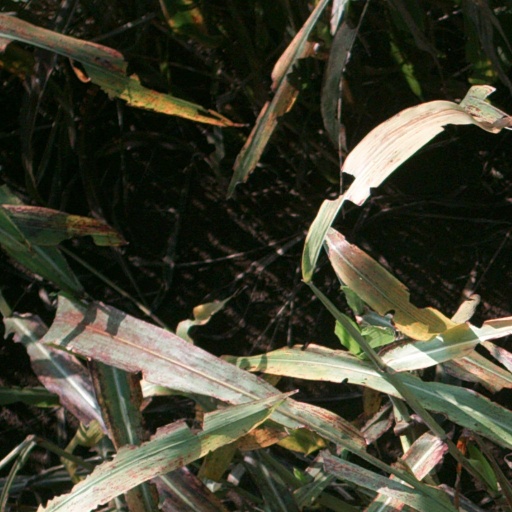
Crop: sorghum